Shirley Rumsey

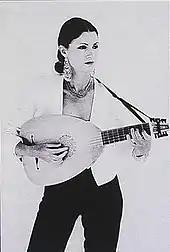
Shirley Rumsey

Shirley Rumsey is an English musician who recorded two solo CDs of Renaissance music for Naxos Records in the mid 1990s. She studied lute and voice at the Royal College of Music in London. There she became interested in solo vocal music accompanied by the lute, and she developed a career performing that repertoire. Rumsey also plays the vihuela and the Renaissance guitar. In addition to solo recitals and recordings, she collaborates with lutenist Christopher Wilson, with whom she co-directs the ensemble Kithara.